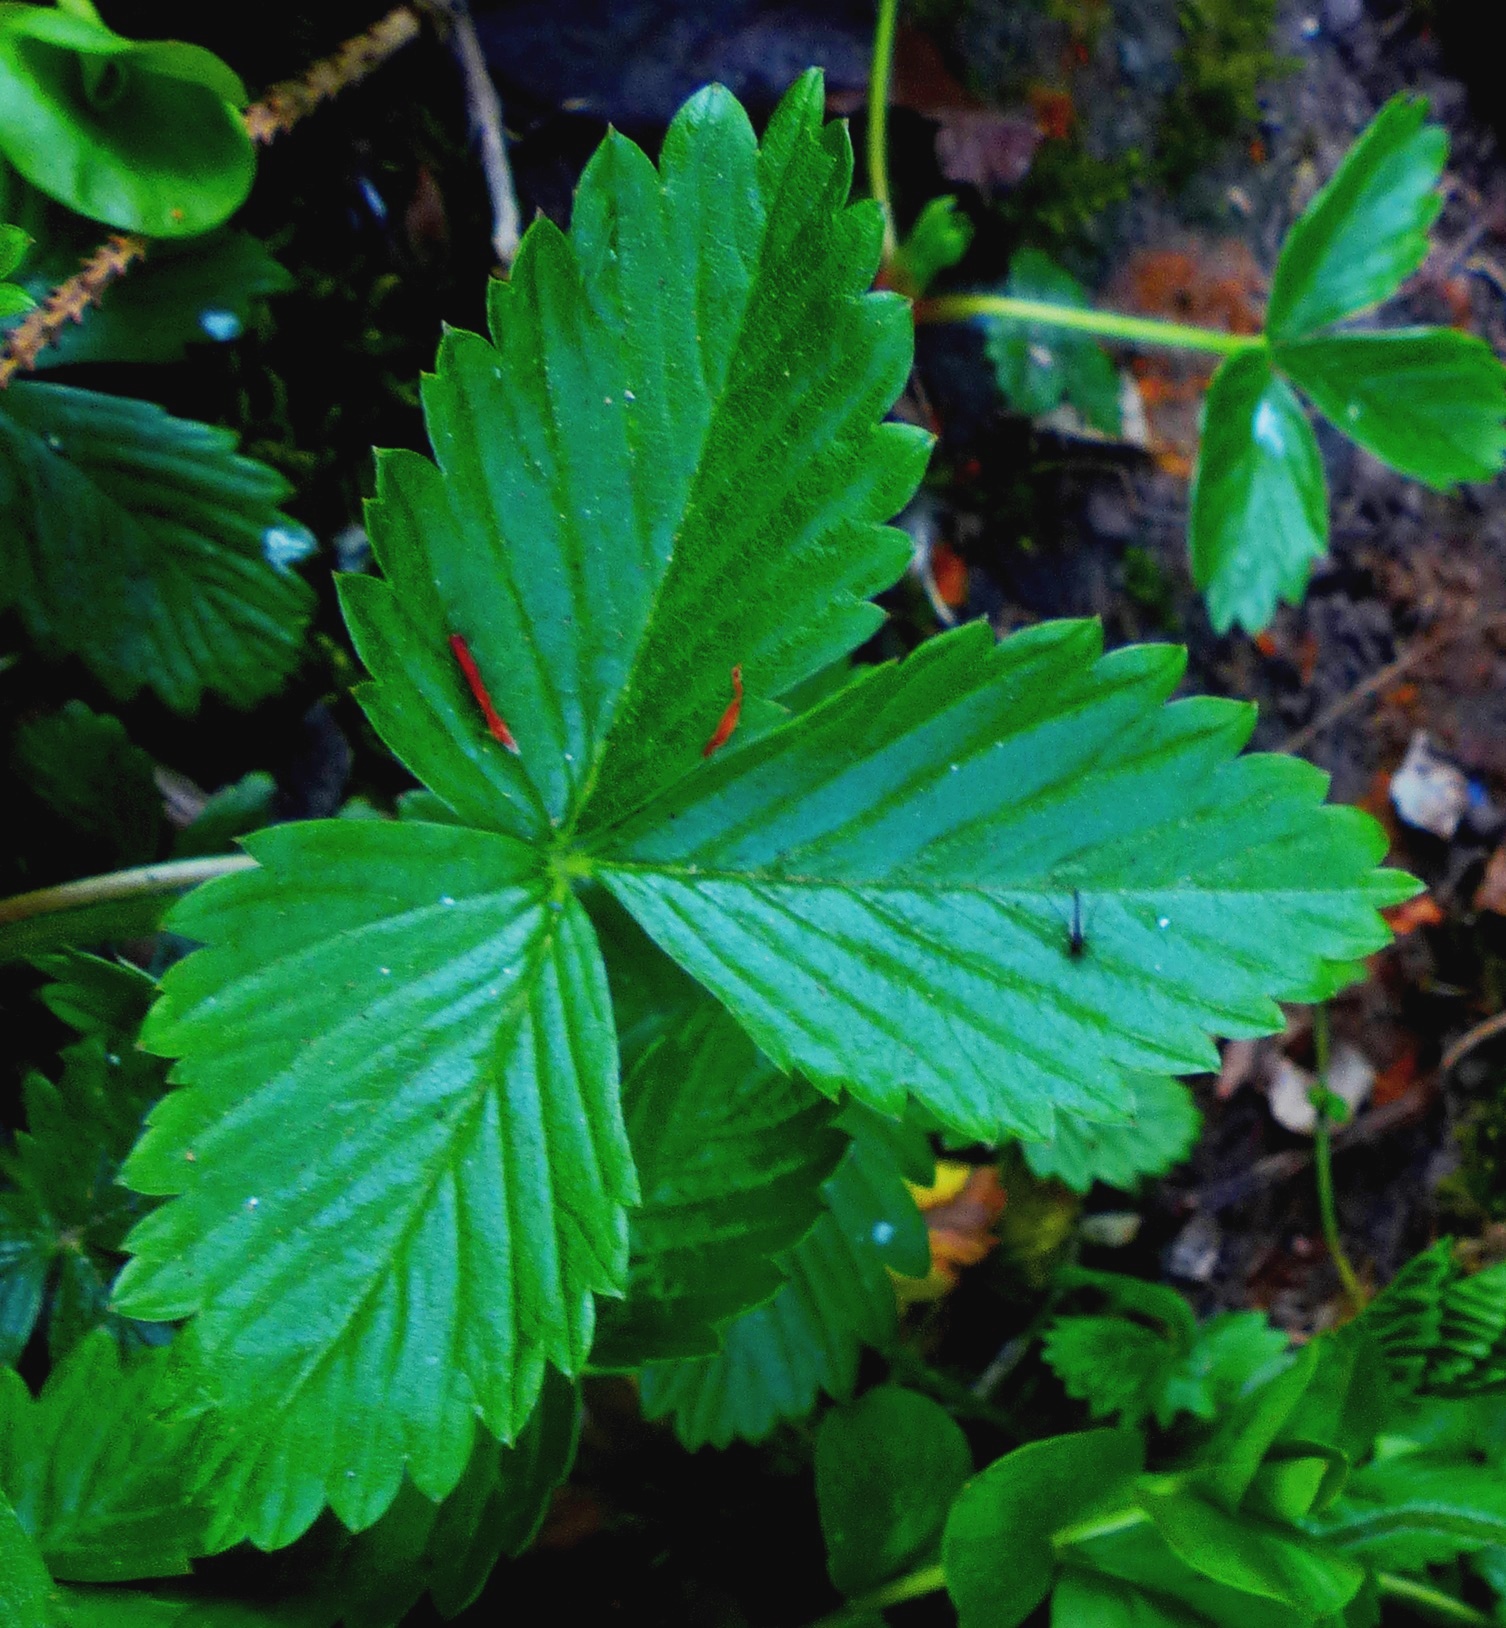
Labels: Strawberry leaf, Strawberry leaf, Strawberry leaf